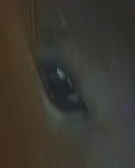
Face region: eyes (orbital_tightening_and_eye_area)
Pain indicator: not_present